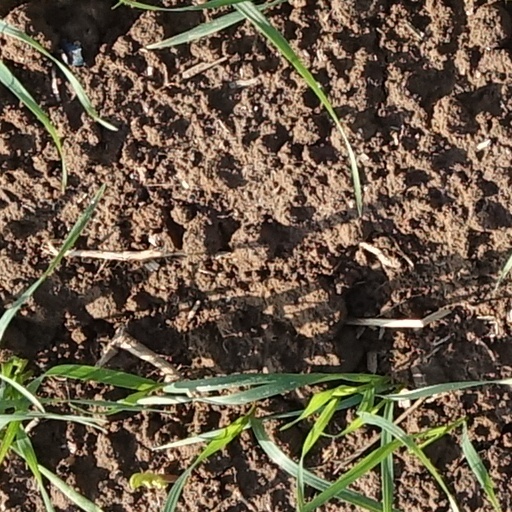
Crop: wheat